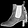
Label: Ankle boot